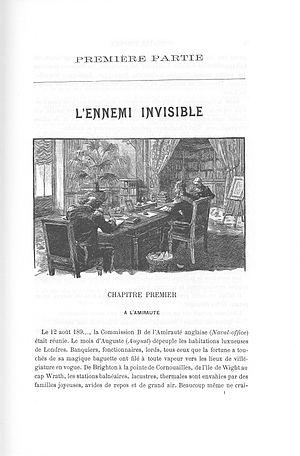
Première page du roman de Paul d'Ivoi ""Corsaire Triplex"" (1898). La page est illustrée par une gravure d'un dessin de Louis Tinayre."
Corsaire Triplex est un roman d'aventures et de science-fiction français de Paul d'Ivoi publié en 1898. Il fait partie de la série des Voyages excentriques, dont le premier volume était Les Cinq Sous de Lavarède. Le roman met en scène le corsaire Triplex, un Britannique patriote opérant à l'aide de sous-marins afin de faire régner la justice et de dévoiler les crimes du Directeur de la police britannique, Sir Allsmine.